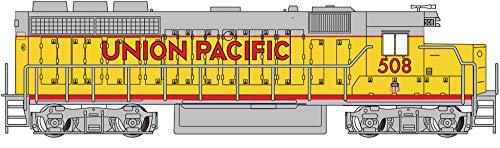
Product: EMD GP40 Diesel Locomotive UNION PACIFIC #508 (without dynamic brakes) - N Scale
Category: Toys & Games | Hobbies | Trains & Accessories | Train Cars | Locomotives
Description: All-wheel electrical pickup and drive.
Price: $62.29
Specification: ProductDimensions:4.8x0.8x1.2inches|ItemWeight:6.4ounces|ShippingWeight:6.4ounces(Viewshippingratesandpolicies)|ASIN:B07P8WVZMX|Californiaresidents:ClickhereforProposition65warning|Itemmodelnumber:63562|Manufacturerrecommendedage:14yearsandup